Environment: real
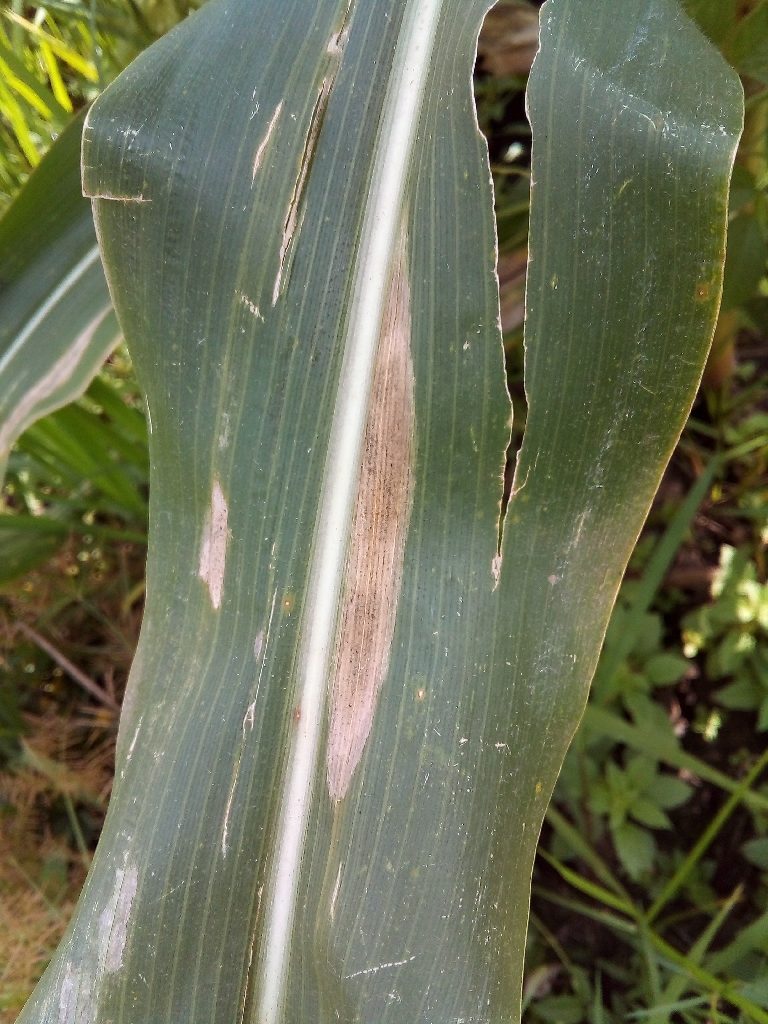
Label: northern_corn_leaf_blight